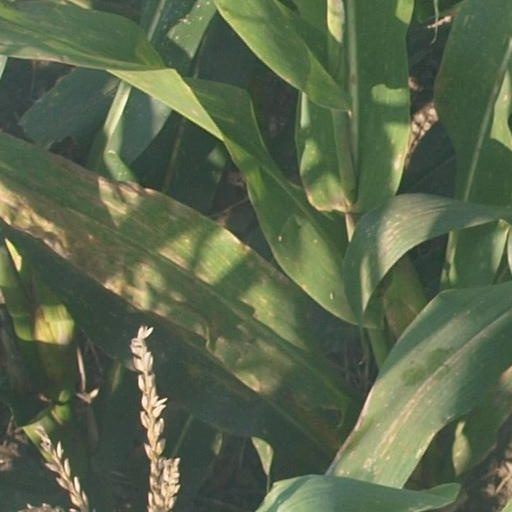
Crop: maize; corn